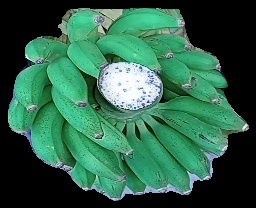
Variety: elakki-bale
Grade: grade1